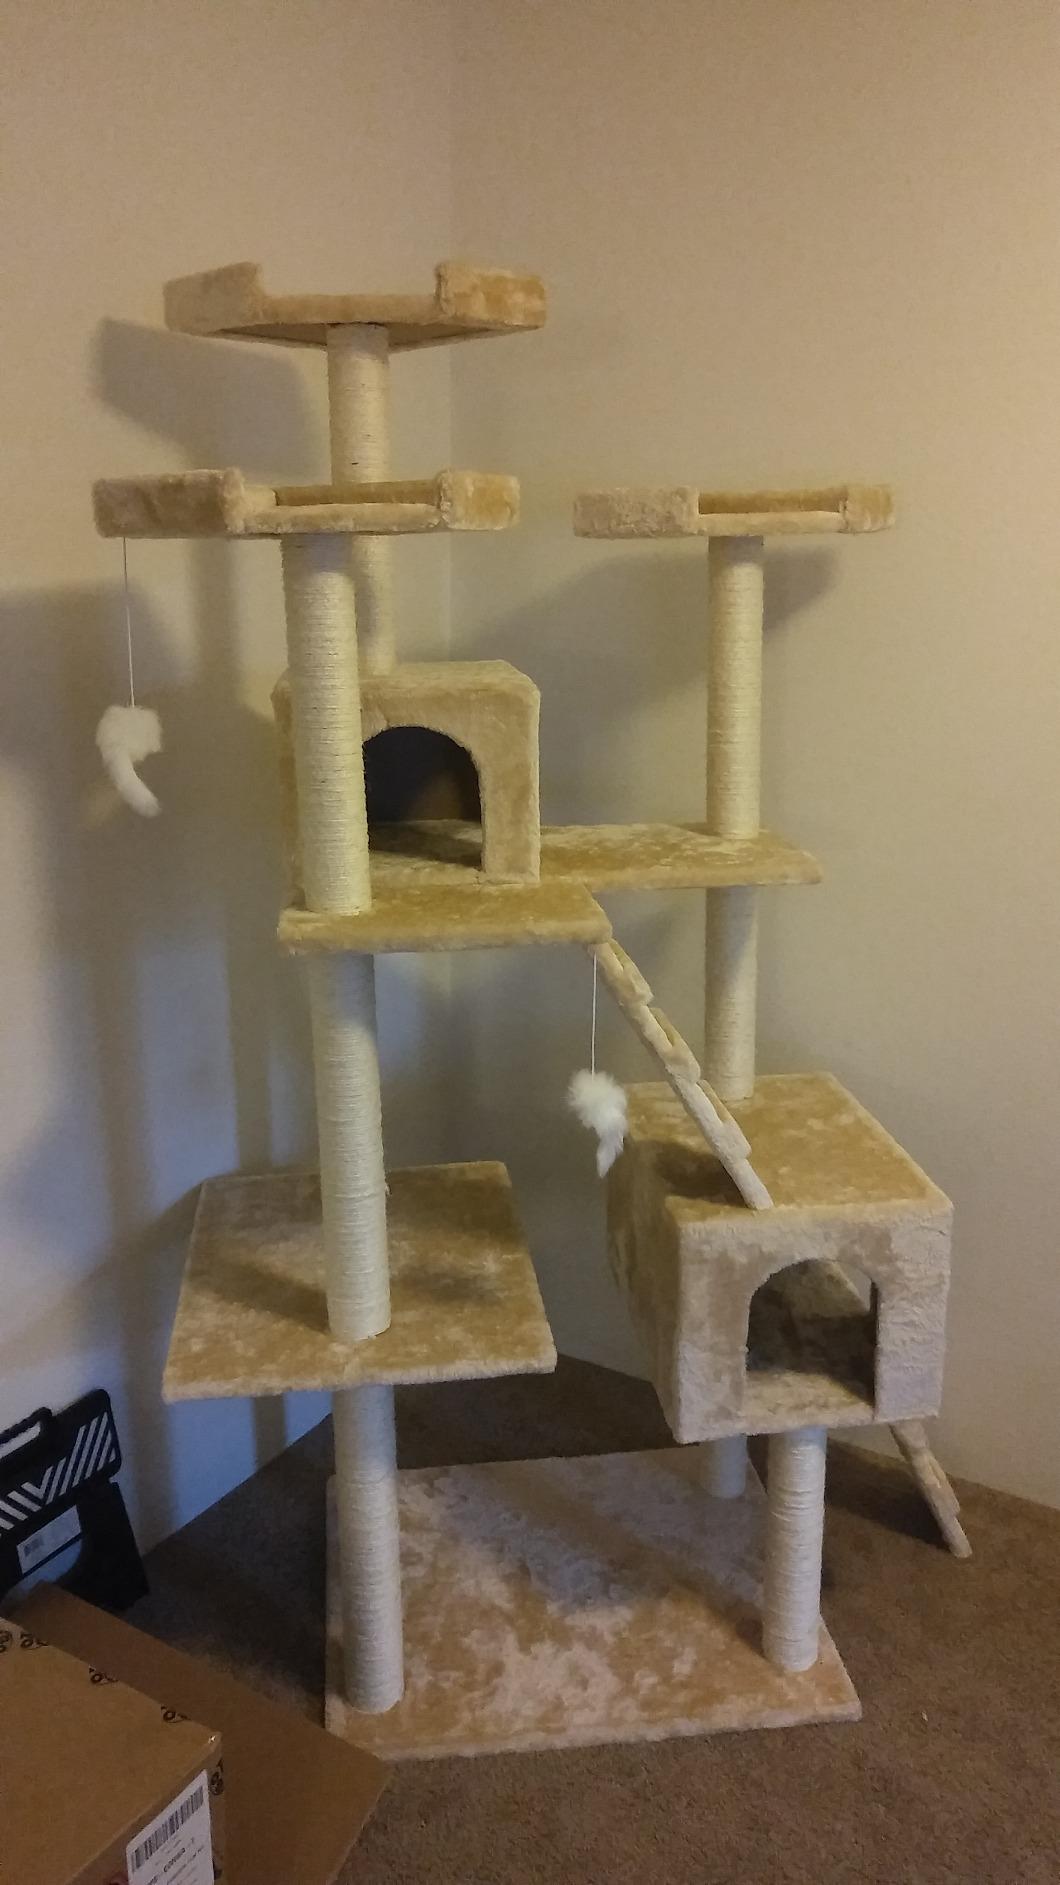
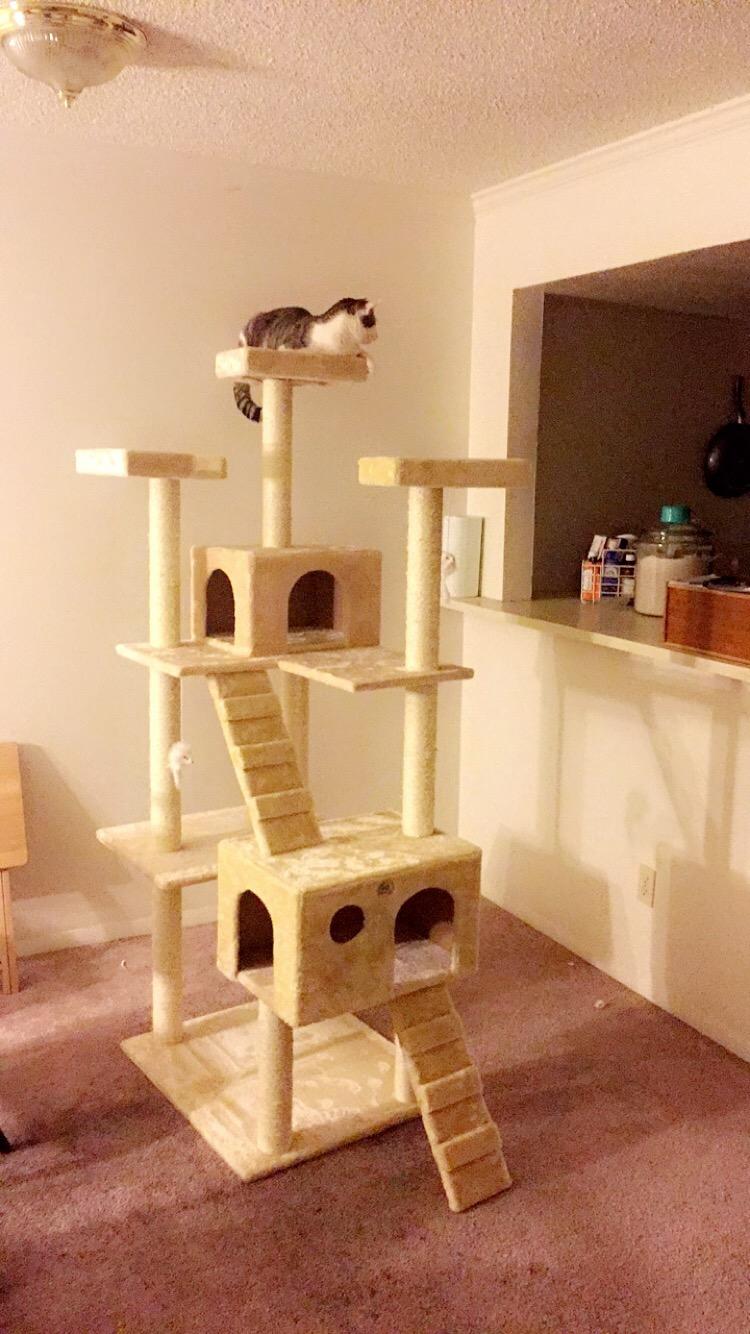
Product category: items_cat tree
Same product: yes